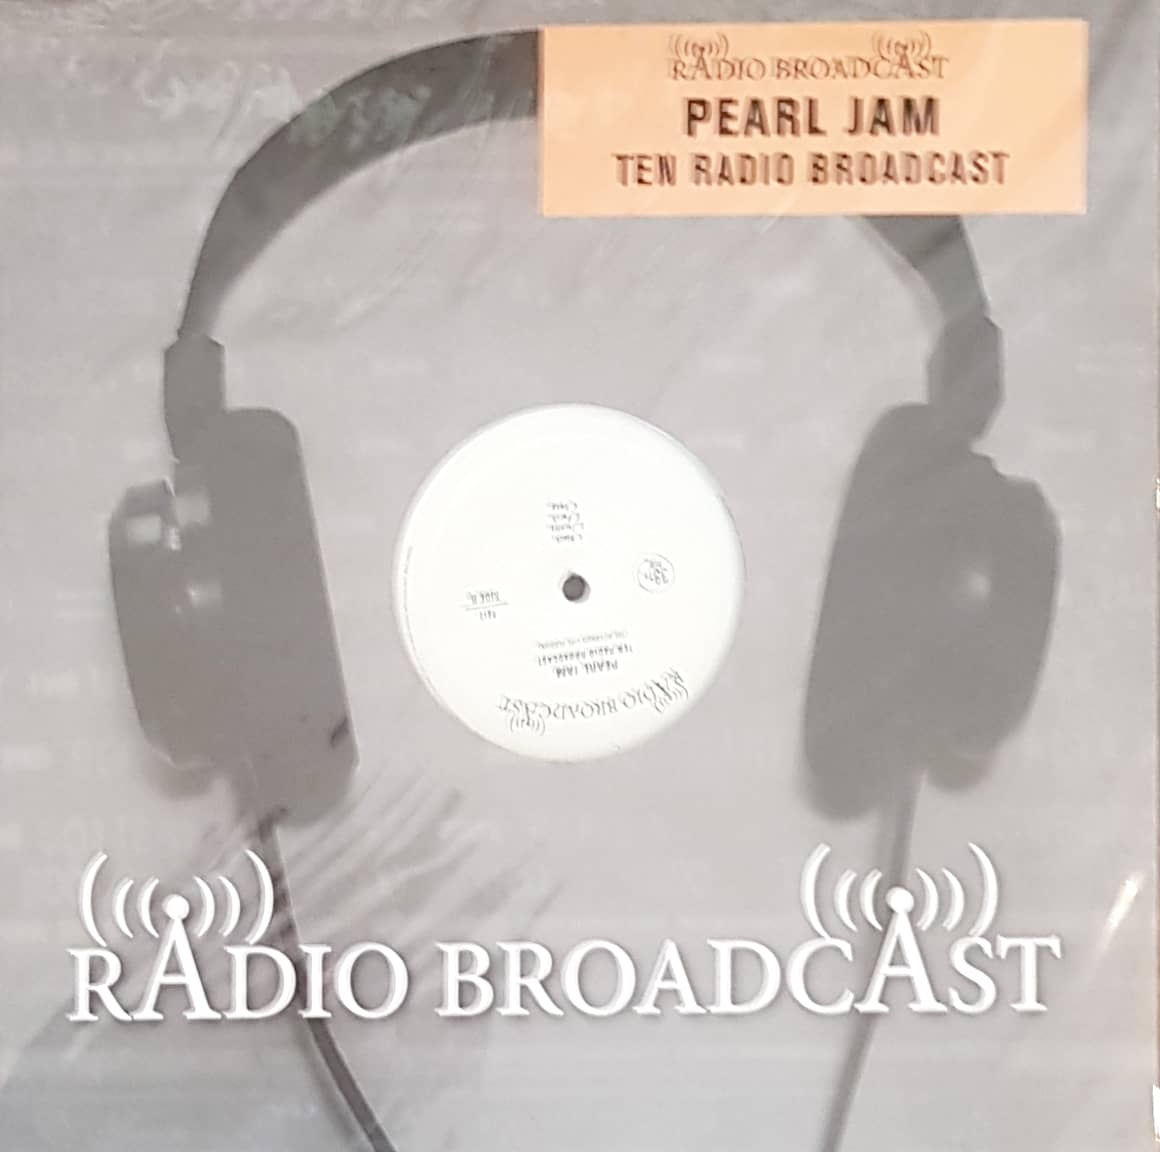
Pearl Jam - Ten Radio Broadcast
Pearl Jam - Ten Radio Broadcast vinylrecordify
Category: Media > Podcasts & Live Streams > Radio Shows